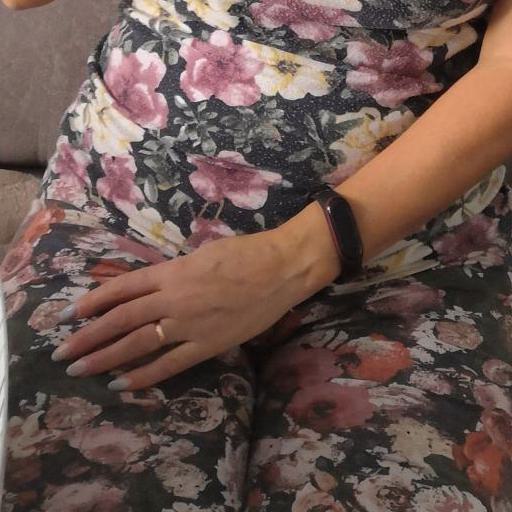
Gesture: no_gesture